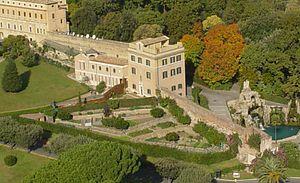
Monastère Mater Ecclesiae
Le monastère Mater Ecclesiæ au Vatican, regroupe une communauté religieuse de vie contemplative. Il se situe dans les jardins de la cité du Vatican, à proximité des locaux administratifs de Radio Vatican. Le monastère est devenu la résidence officielle du pape émérite Benoît XVI depuis qu'il s'y est retiré le 2 mai 2013 après sa renonciation.